Wright brothers

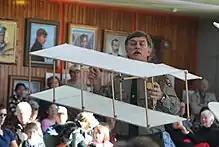
Park Ranger Tom White demonstrates a replica of the Wright brothers' 1899 box kite at the Wright Brothers National Memorial.

Despite Lilienthal's fate, the brothers favored his strategy: to practice gliding in order to master the art of control before attempting motor-driven flight. The death of British aeronaut Percy Pilcher in another hang gliding crash in October 1899 only reinforced their opinion that a reliable method of pilot control was the key to successful – and safe – flight. At the outset of their experiments they regarded control as the unsolved third part of "the flying problem". The other two parts – wings and engines – they believed were already sufficiently promising.